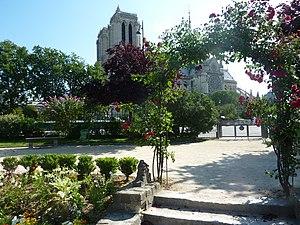
Cathédrale Notre Dame de Paris vue rive gauche This building is indexed in the Base Mérimée, a database of architectural heritage maintained by the French Ministry of Culture,